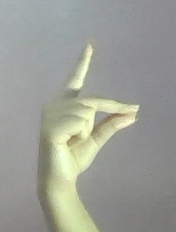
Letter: ta